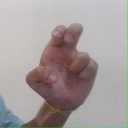
अक्षर: अ